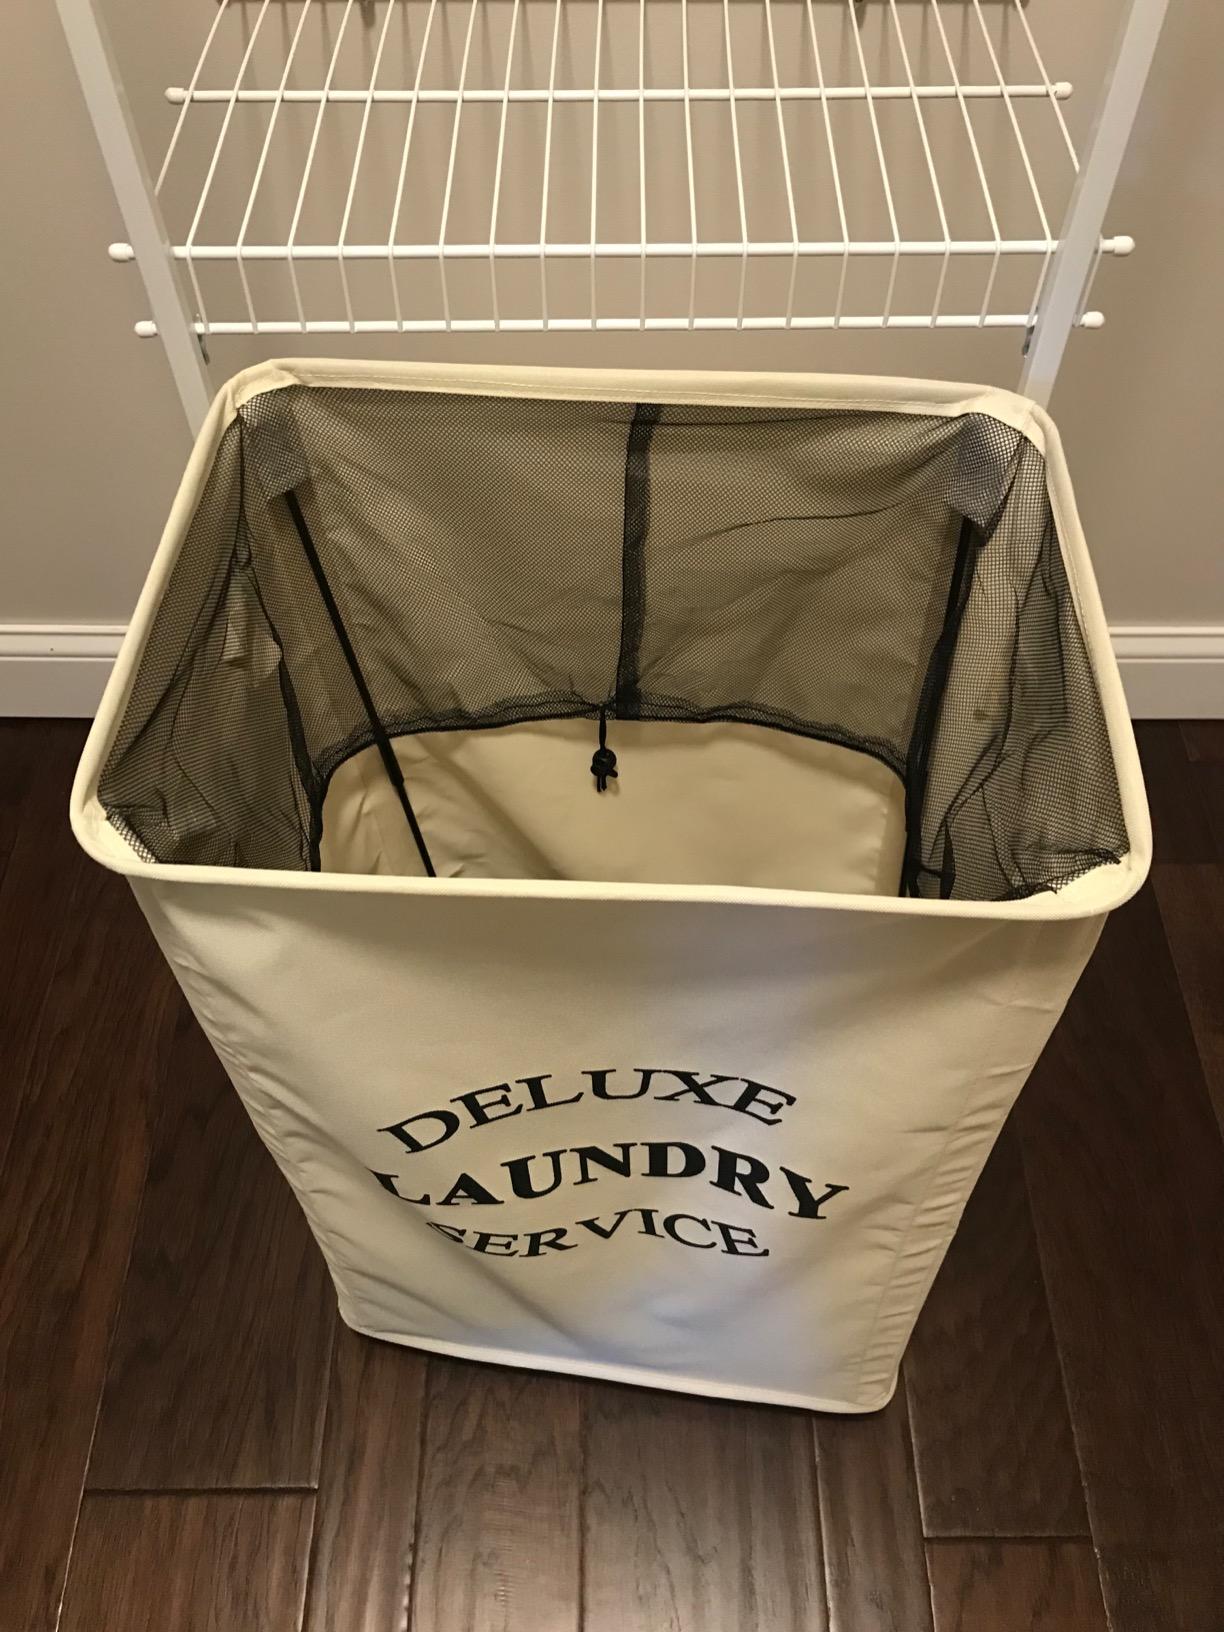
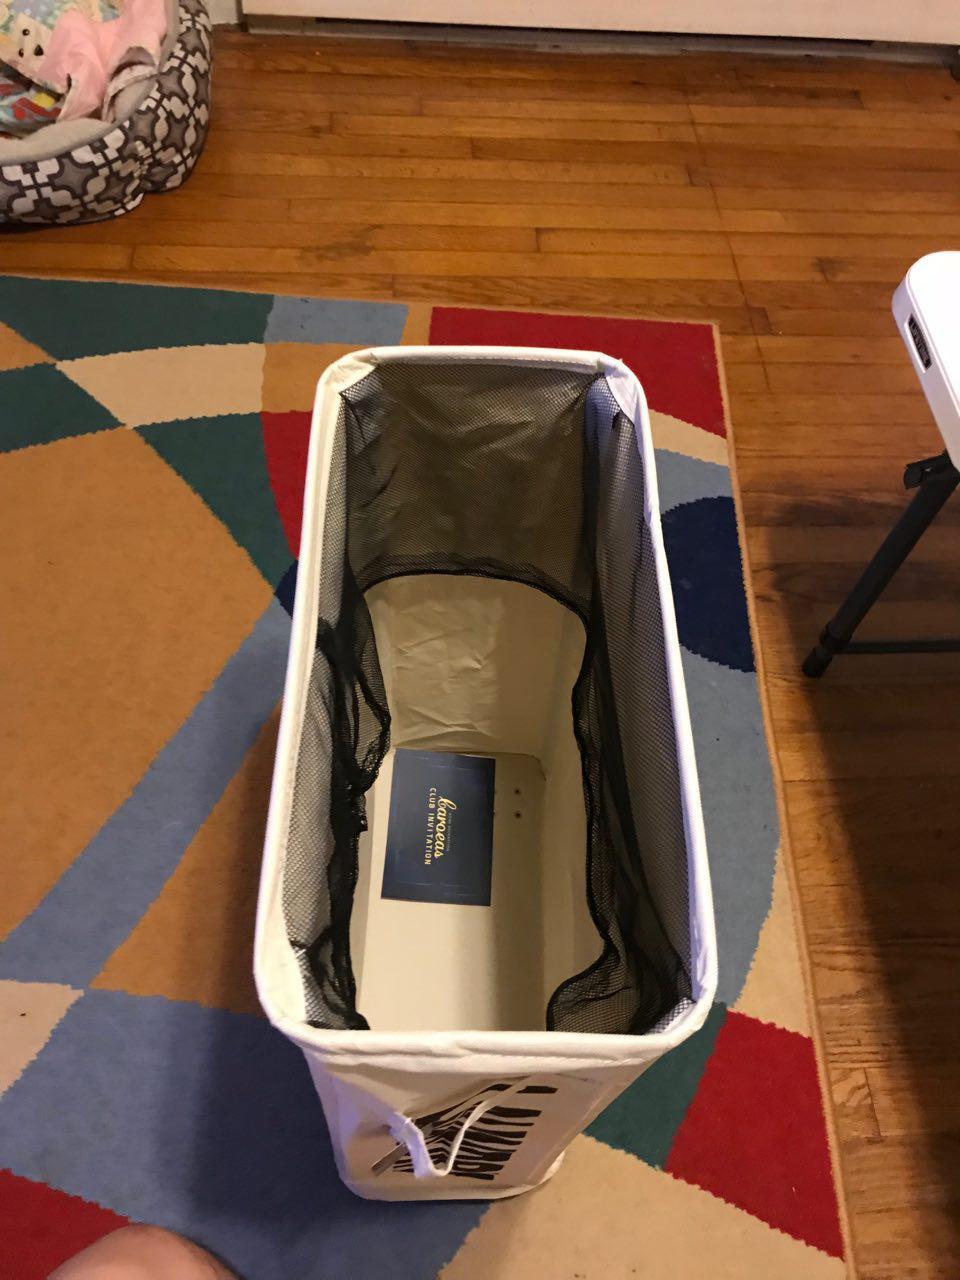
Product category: items_hamper
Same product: no